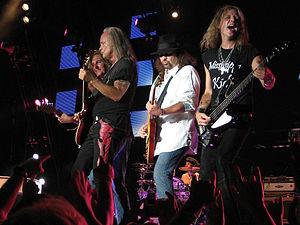
Lynyrd Skynyrd est un groupe rock américain originaire de Jacksonville en Floride.
Le rock sudiste, ou Southern rock, est un sous-genre de musique rock ayant émergé pendant les années 1960 et un genre d'Americana. Il se développe dans le Sud des États-Unis des scènes rock 'n' roll, country, et blues, généralement centré sur la guitare et la batterie.